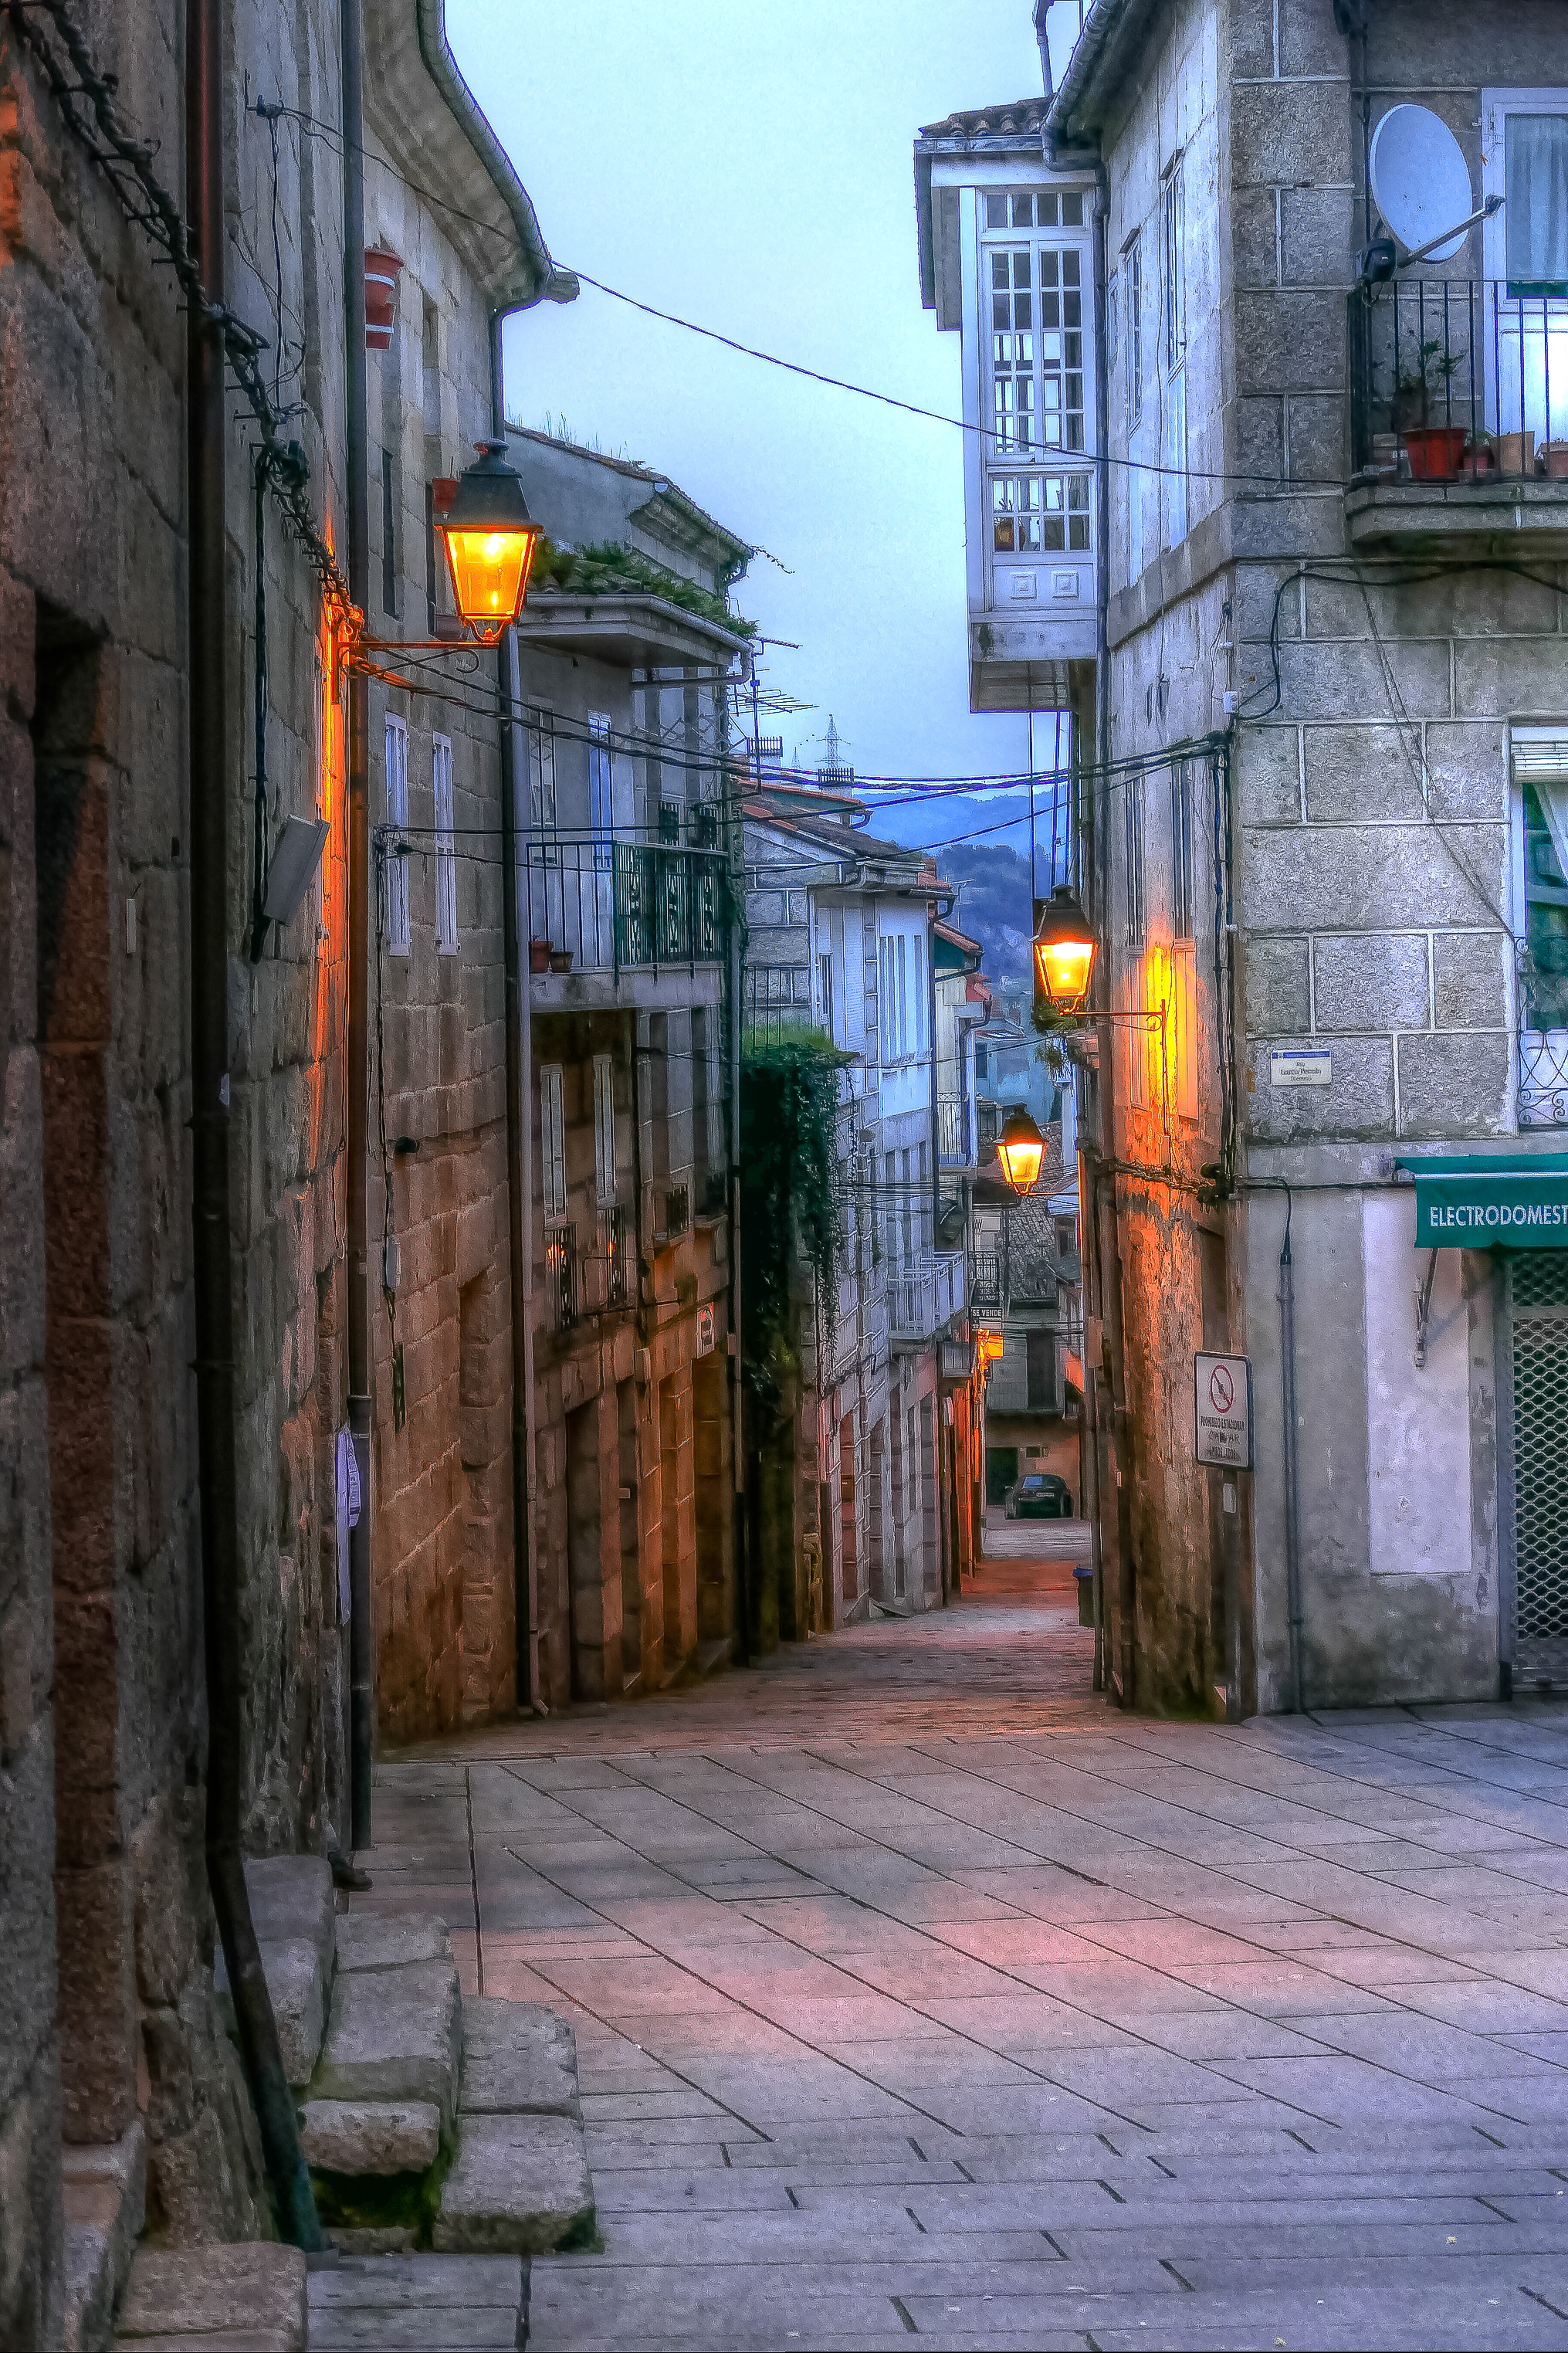
landscape, architecture, road, street, house, town, alley, city, wall, cityscape, downtown, village, color, facade, lane, lighting, spain, infrastructure, galicia, paisajes, lumixfz1000, fz1000, espana, ggl1, xovesphoto, panasoniclumixfz1000, ourense, orense, ribadavia, neighbourhood, ribadaviagaliciaespa a, road surface, urban area, residential area, human settlement, nonbuilding structure